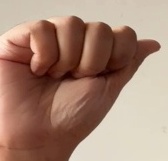
ASL sign: A